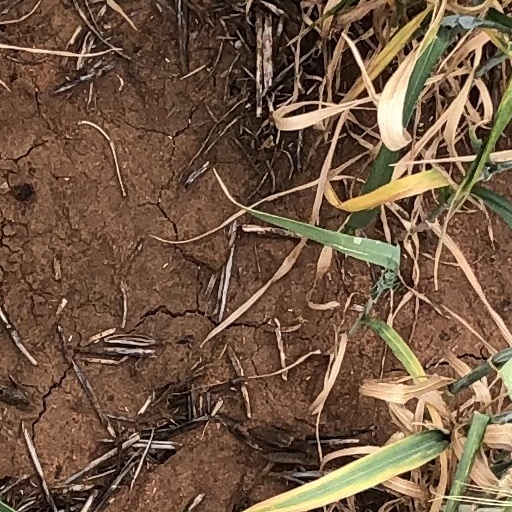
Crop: wheat